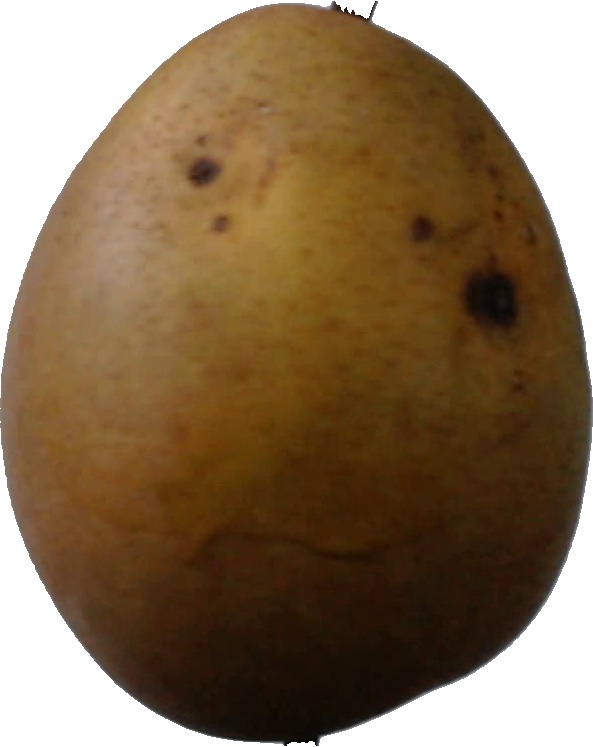
Label: pear_3